Nominalization

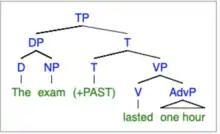
Simple event – noun. This tree illustrates the syntactic structure of simple event nouns.

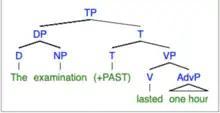
Simple event – nominalization. This tree illustrates that simple event nominals have a verb base that does not contribute argument structure to the internal structure of the nominalization and so the syntactic structure is the same as for simple event nouns above.

The second instance of "examination" has a simple event interpretation because while it is a derived nominal, according to Grimshaw, it does not "inherit" the verbal argument structure, and only the lexical/semantic content is projected. The suffix, "-ation", is attached to a verb, "examine." The interpretation of the sentence "The examination lasted one hour" is "The exam took one hour."